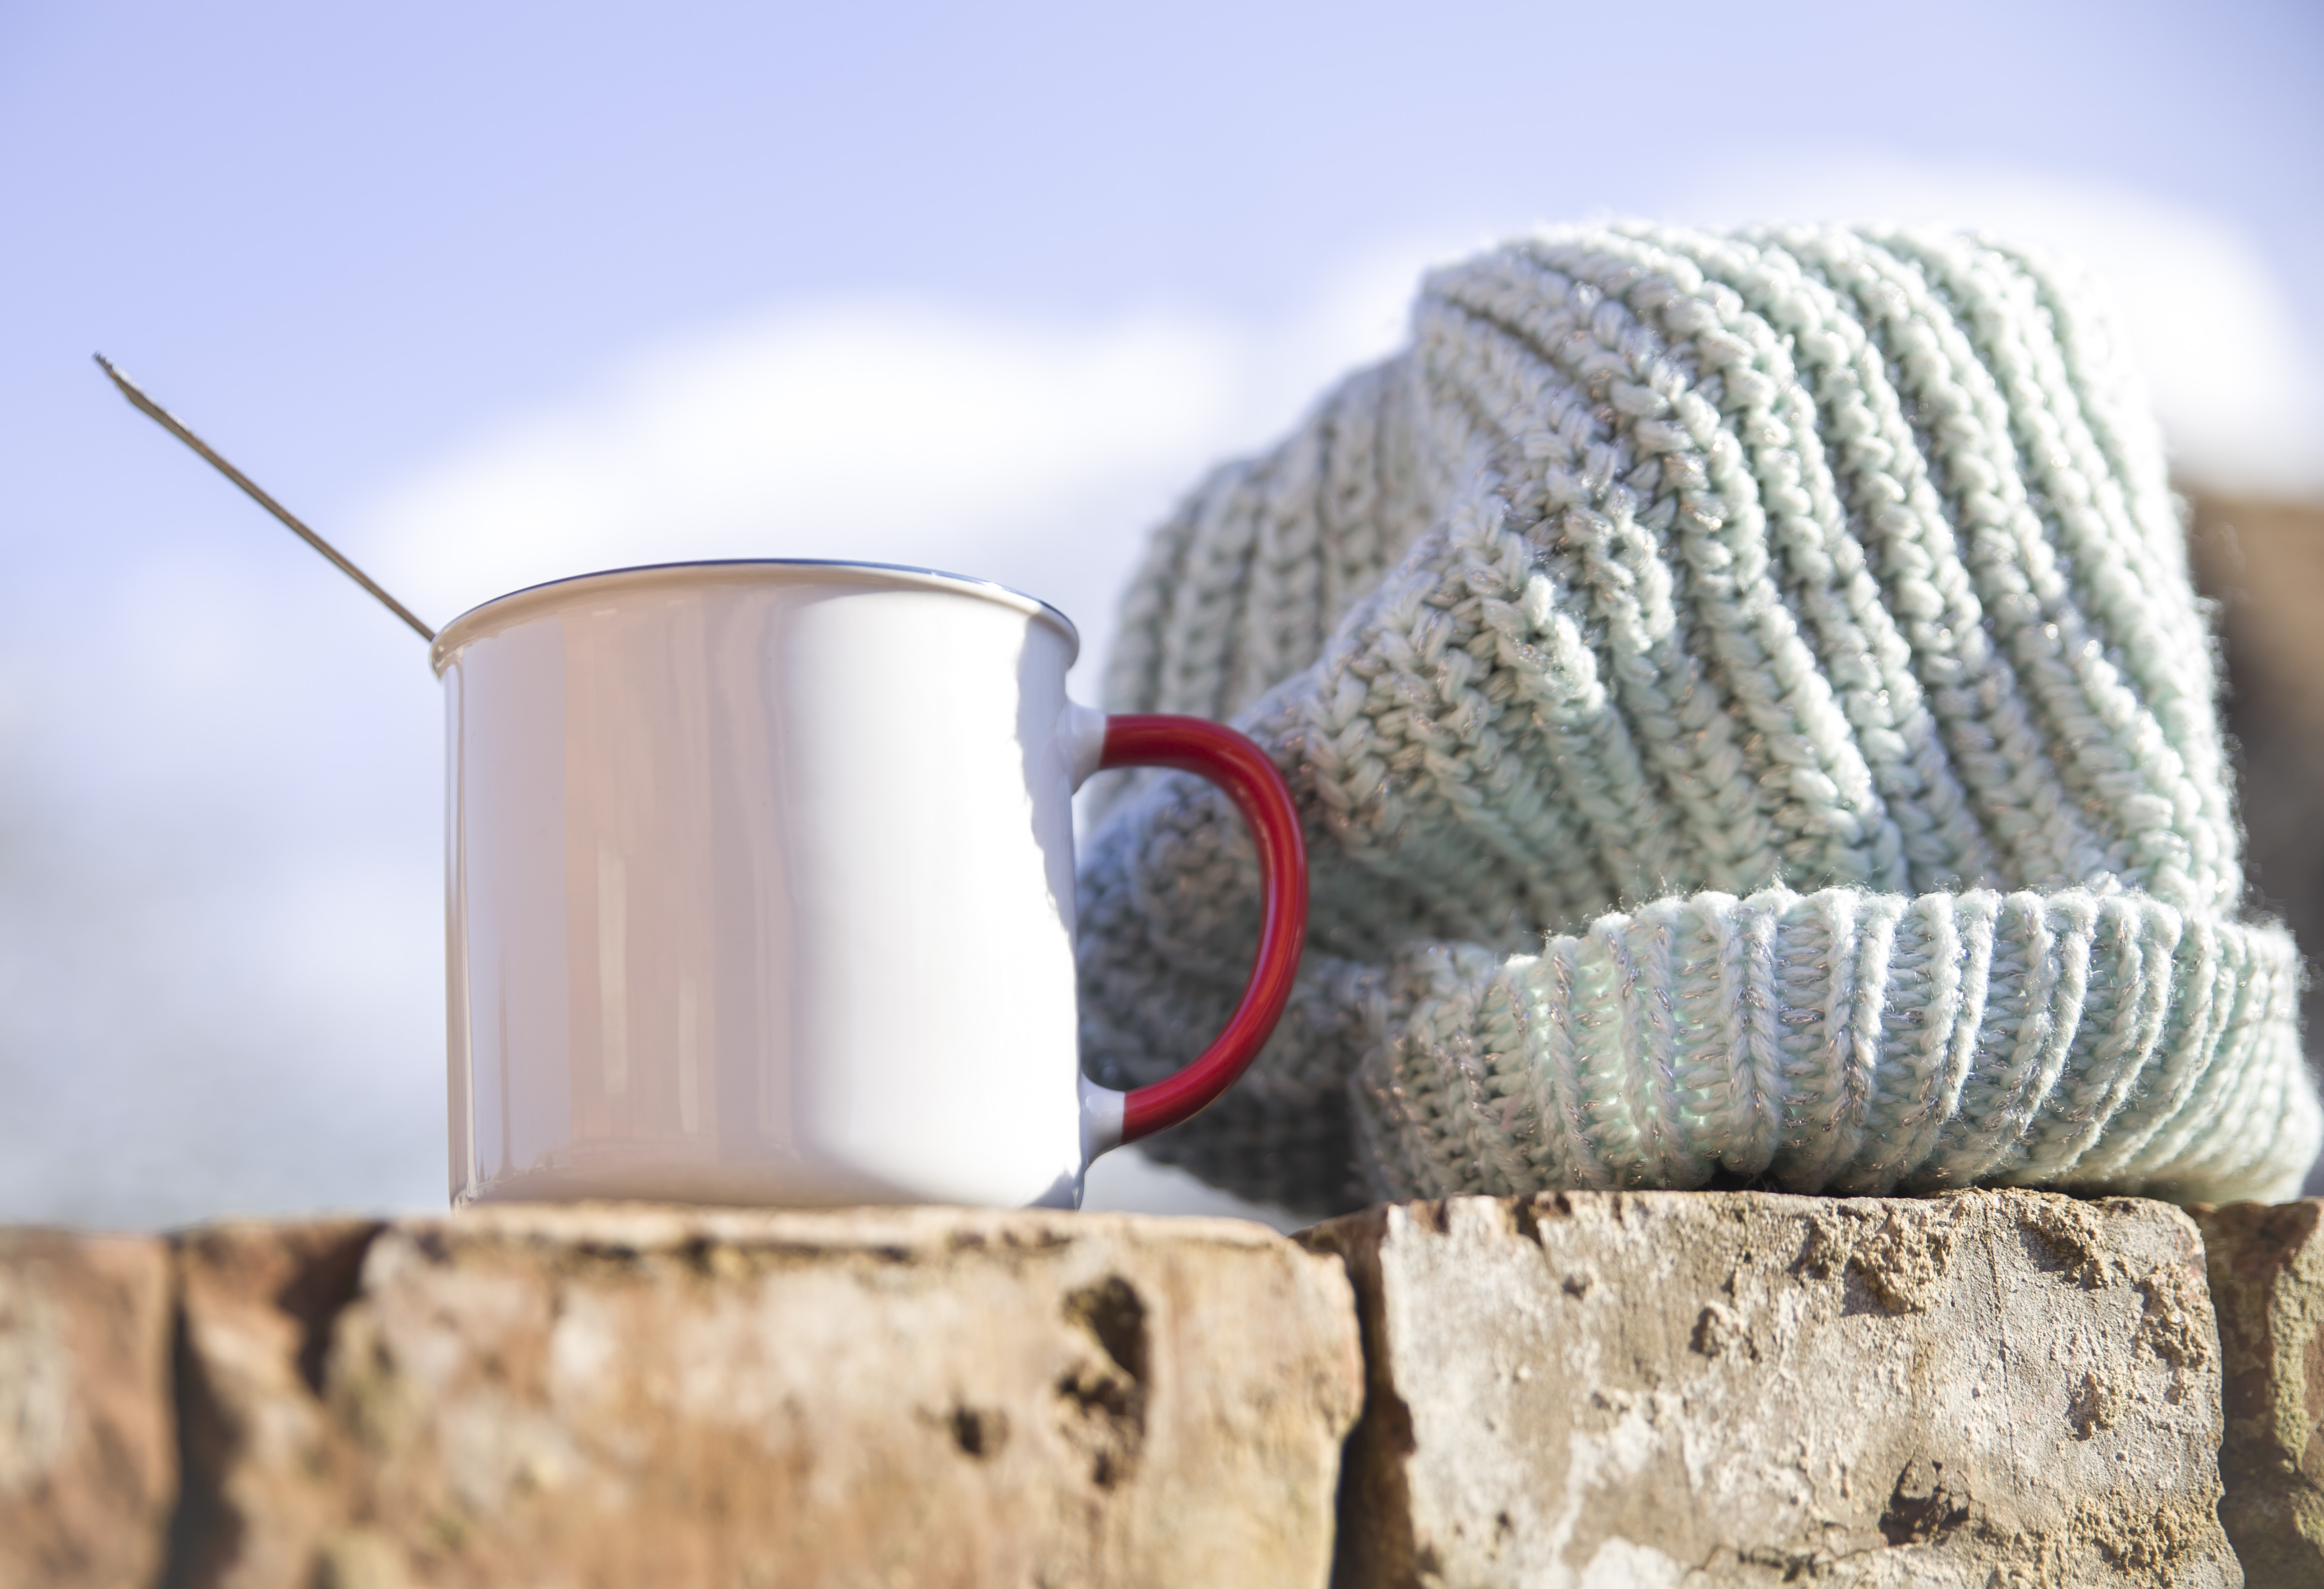
winter, cap, blue, tee, cafe, coffee, milch, hot, cold, sky, life, home, garden, brick, wall, mug, tableware, drinkware, cup, serveware, wood, cloud, woolen, landscape, coffee cup, wool, drink, electric blue, grass, rope, still life photography, thread, knit cap, cylinder, fashion accessory